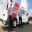
Label: ambulance